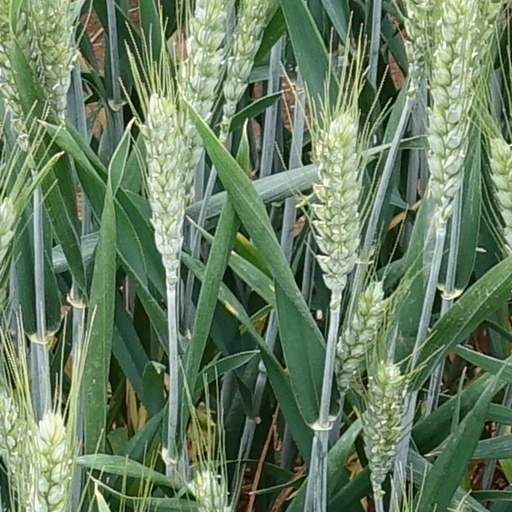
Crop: wheat